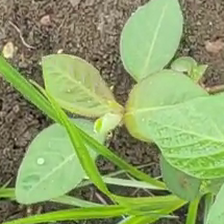
Weed species: Moti_dudhi(Euphorbia_geneculata_L)